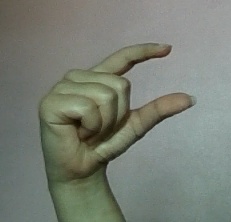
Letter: dal